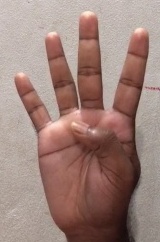
ASL sign: 4